Tyrone Peachey

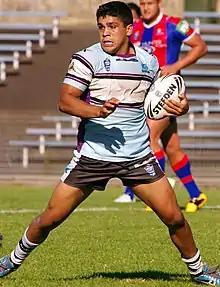
Peachey playing for the Sharks in 2013

He played his junior football for the Brother and Cronulla-Caringbah Sharks, before being signed by the Cronulla-Sutherland Sharks.